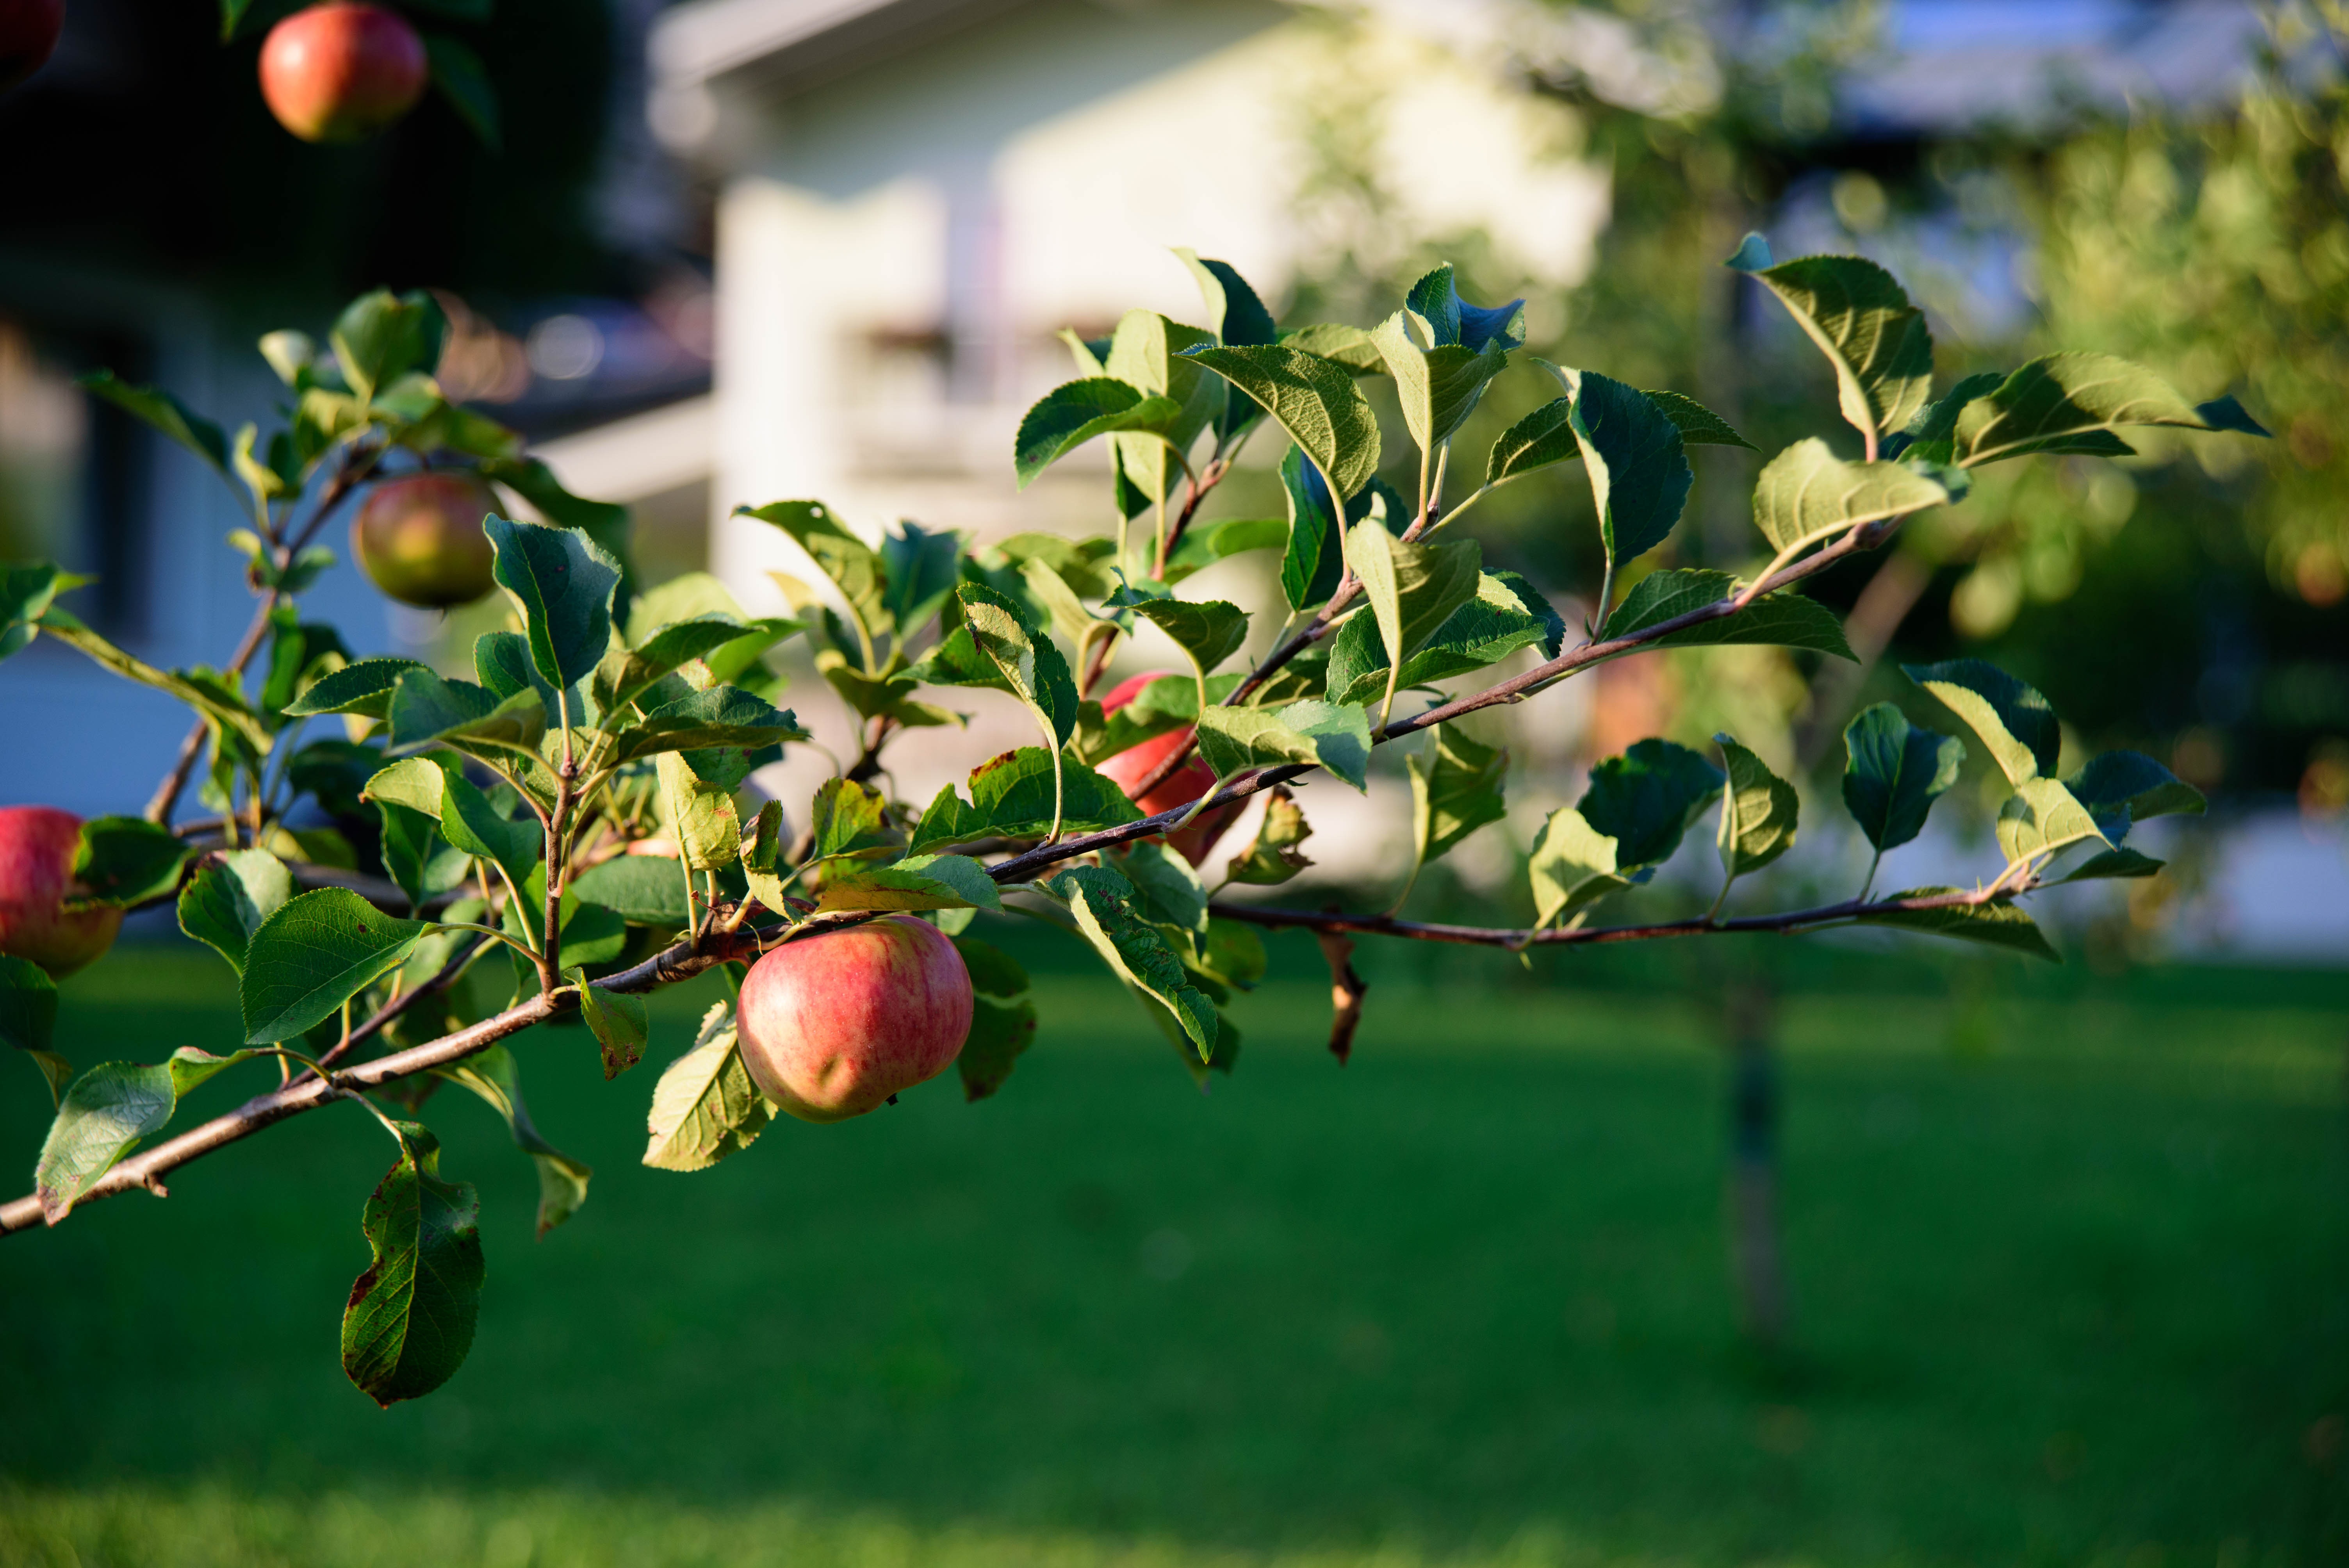
apple, tree, nature, branch, blossom, plant, meadow, fruit, leaf, flower, ripe, food, green, red, produce, evergreen, autumn, botany, healthy, flora, shrub, vitamins, apple tree, kernobstgewaechs, flowering plant, woody plant, land plant